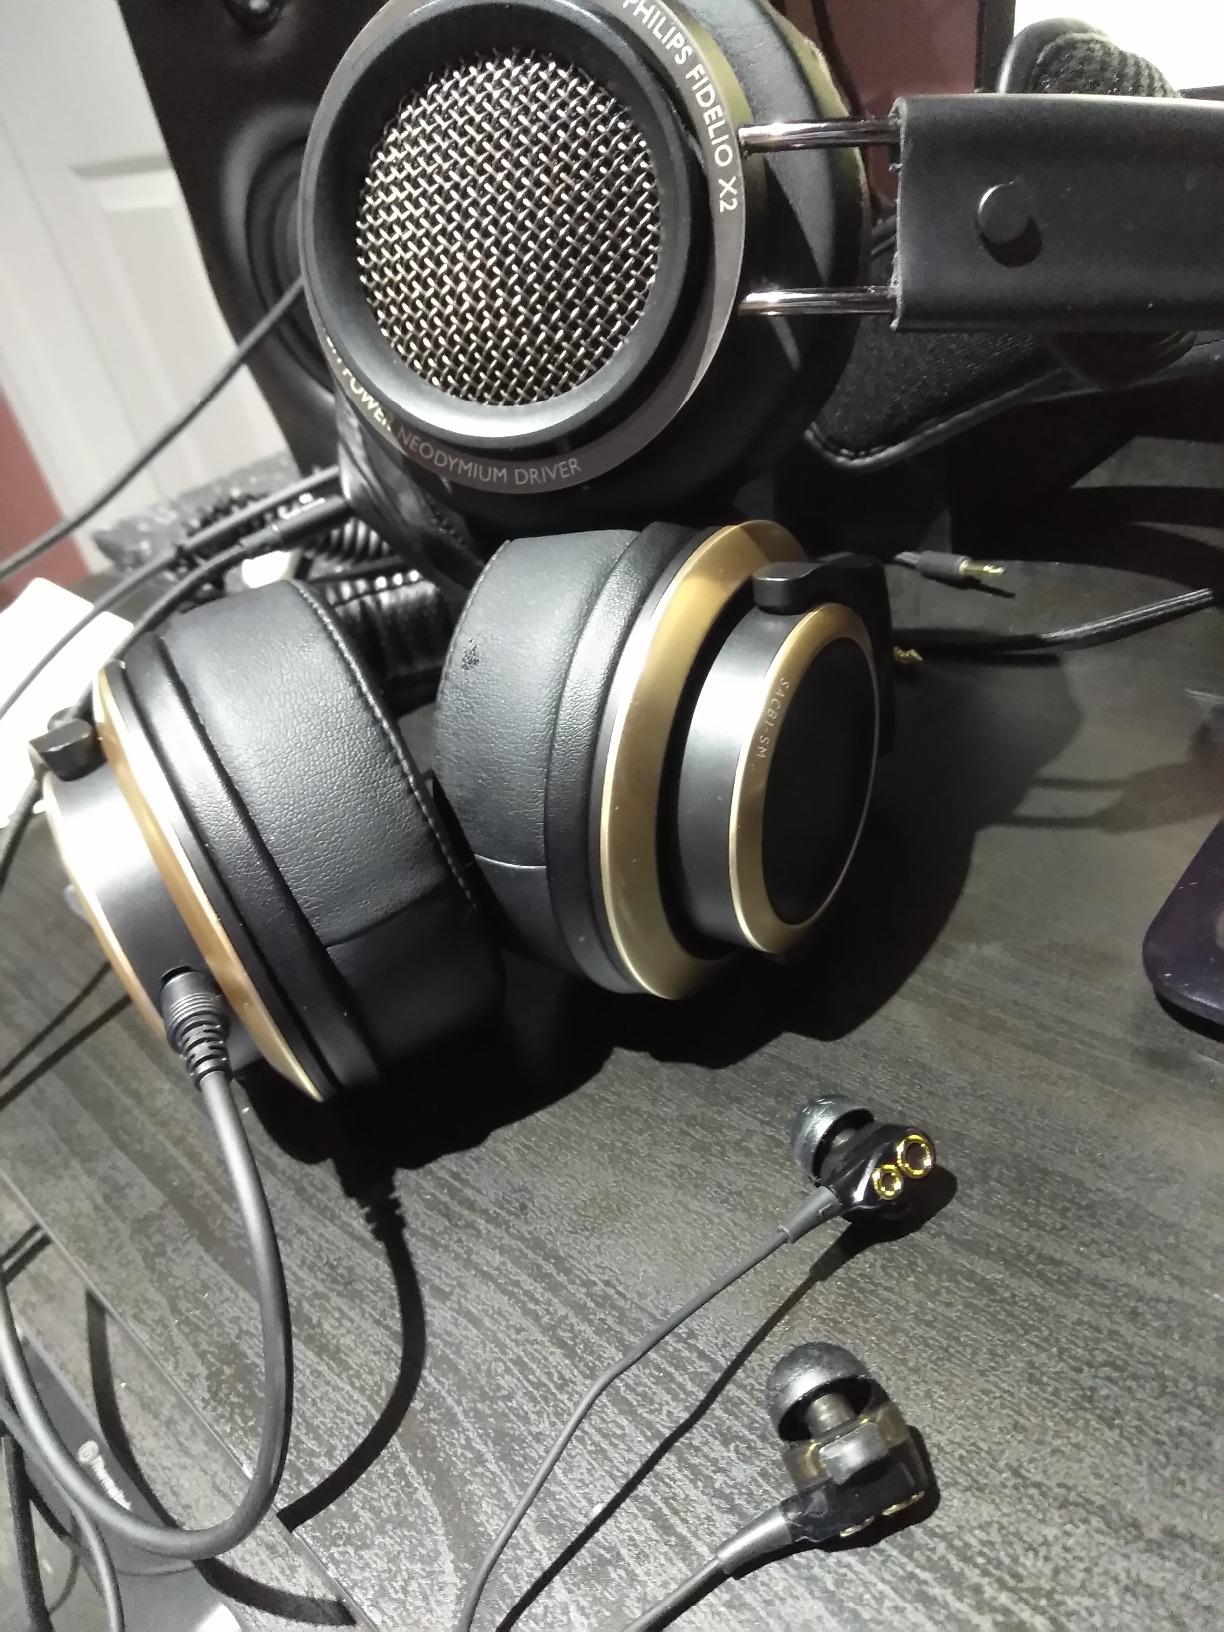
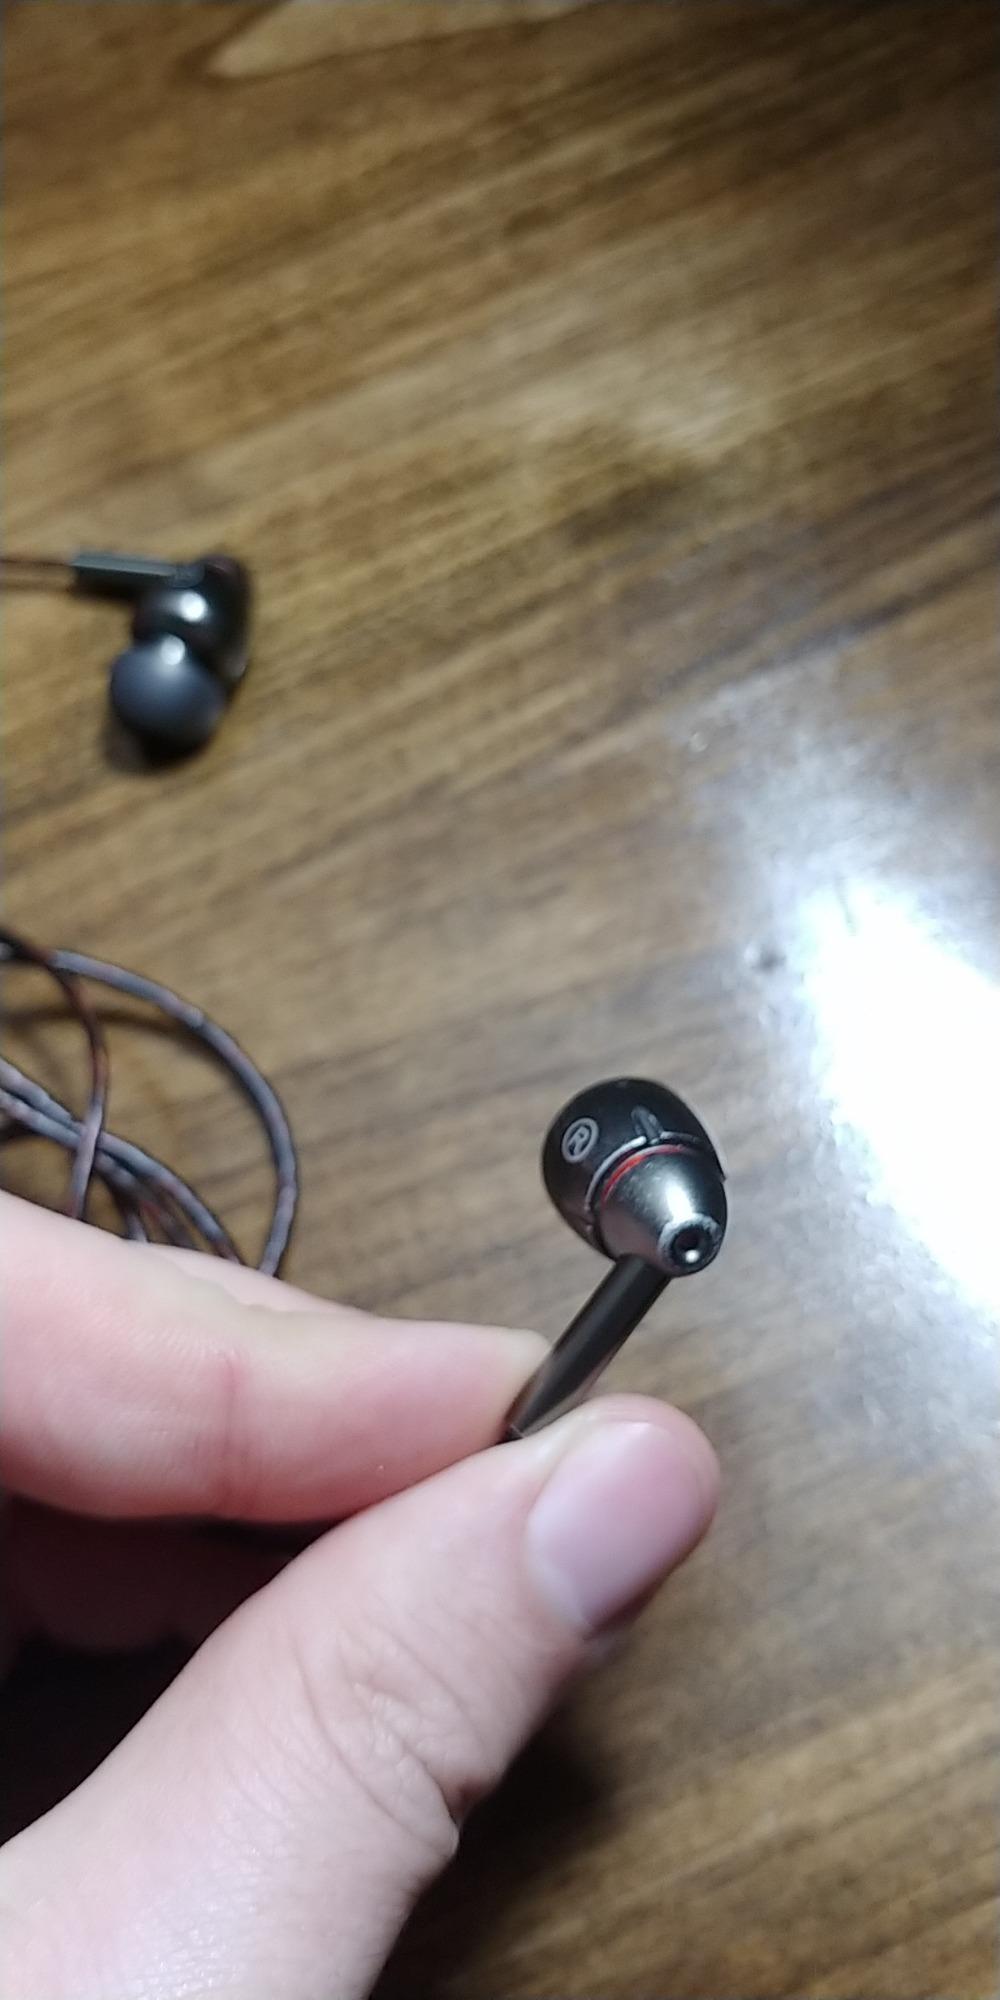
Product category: headphones
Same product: no